Gordon Prentice

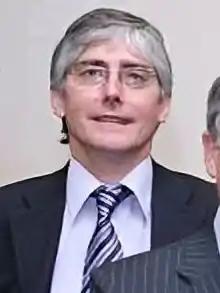
Prentice in 2007

Gordon Prentice (born 28 January 1951) is a British-Canadian former politician of the Labour Party who was the Member of Parliament (MP) for Pendle in Lancashire from 1992 to 2010.